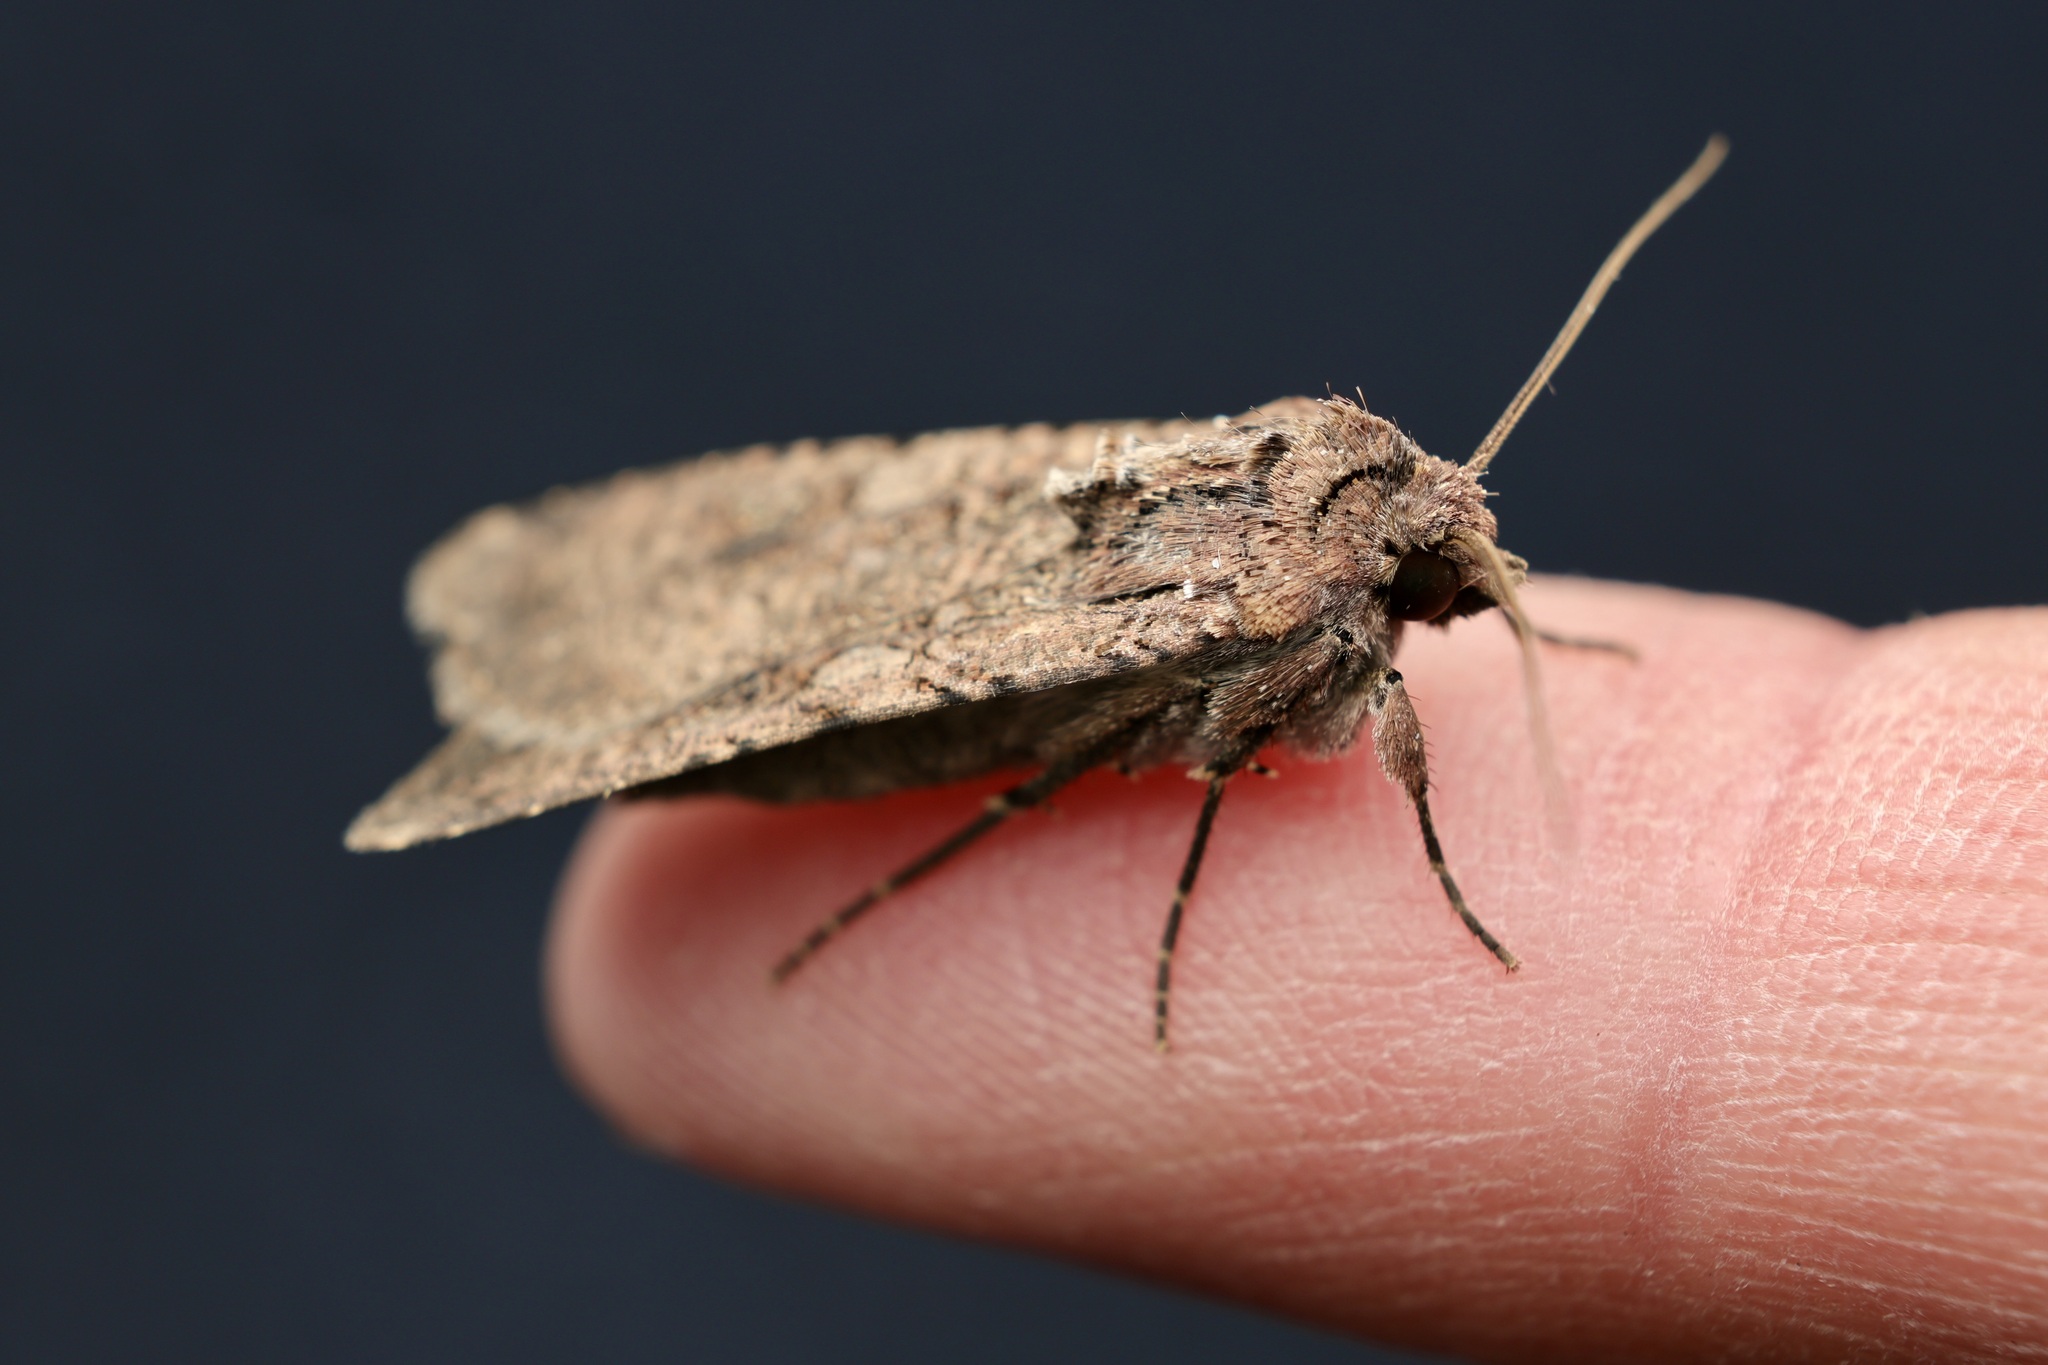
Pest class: cutworms